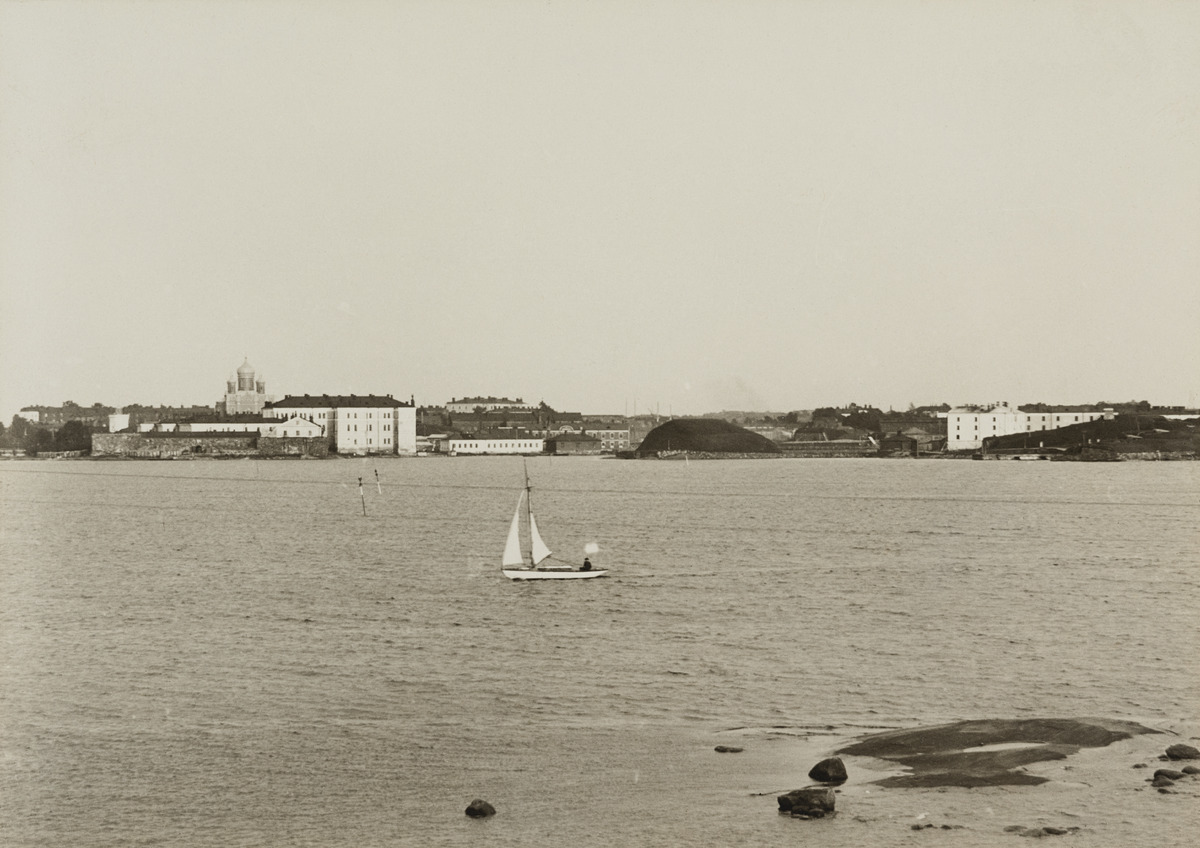
Näkymä Kaivopuistonrannasta kohti Viaporia (nykyinen Suomenlinna)
sisällön kuvaus: Näkymä Kaivopuistonrannasta kohti Viaporia (nykyinen Suomenlinna). mustavalkoinen
Ajankohta: kuvausaika 1900 n.
Paikka: Suomi, Uusimaa, Helsinki, Kaivopuisto Helsinki
Aiheet: saaret, linnoitukset, rannat, purjeveneet